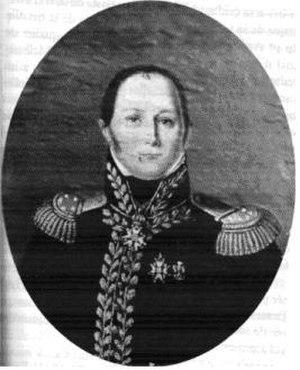
Éloi-Charlemagne Taupin, né le 17 août 1767 à Barbery et mort le 10 avril 1814 à Toulouse, est un général français de la Révolution et de l’Empire.
Les fortifications de la Rhune à l’époque contemporaine sont des ouvrages militaires, situés sur la montagne de la Rhune, à proximité immédiate et à l'ouest de la frontière entre l'Espagne et la France. Ils ont été construits pour certains d’entre eux lors de la campagne de 1793 - 1794 et réutilisés par la suite pour contenir l'avancée des troupes de la coalition anglo-hispano-portugaise du futur duc de Wellington. Plus de vingt redoutes se répartissent sur le territoire des communes d'Ascain, de Sare et d'Urrugne et partiellement sur ceux de Saint-Pée-sur-Nivelle et de Biriatou.